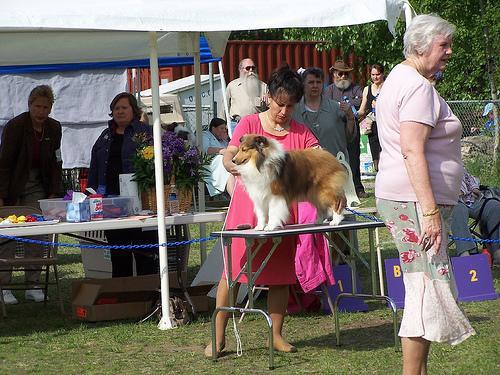
Shetland_sheepdog